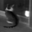
Label: cat